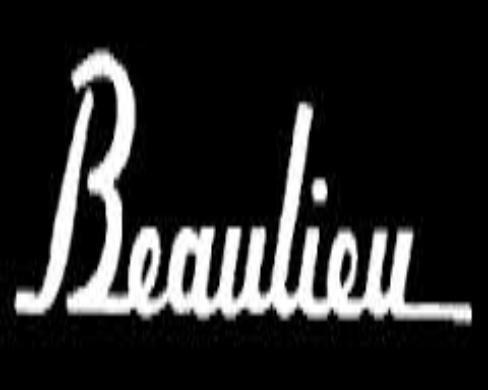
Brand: Beaulieu
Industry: Food